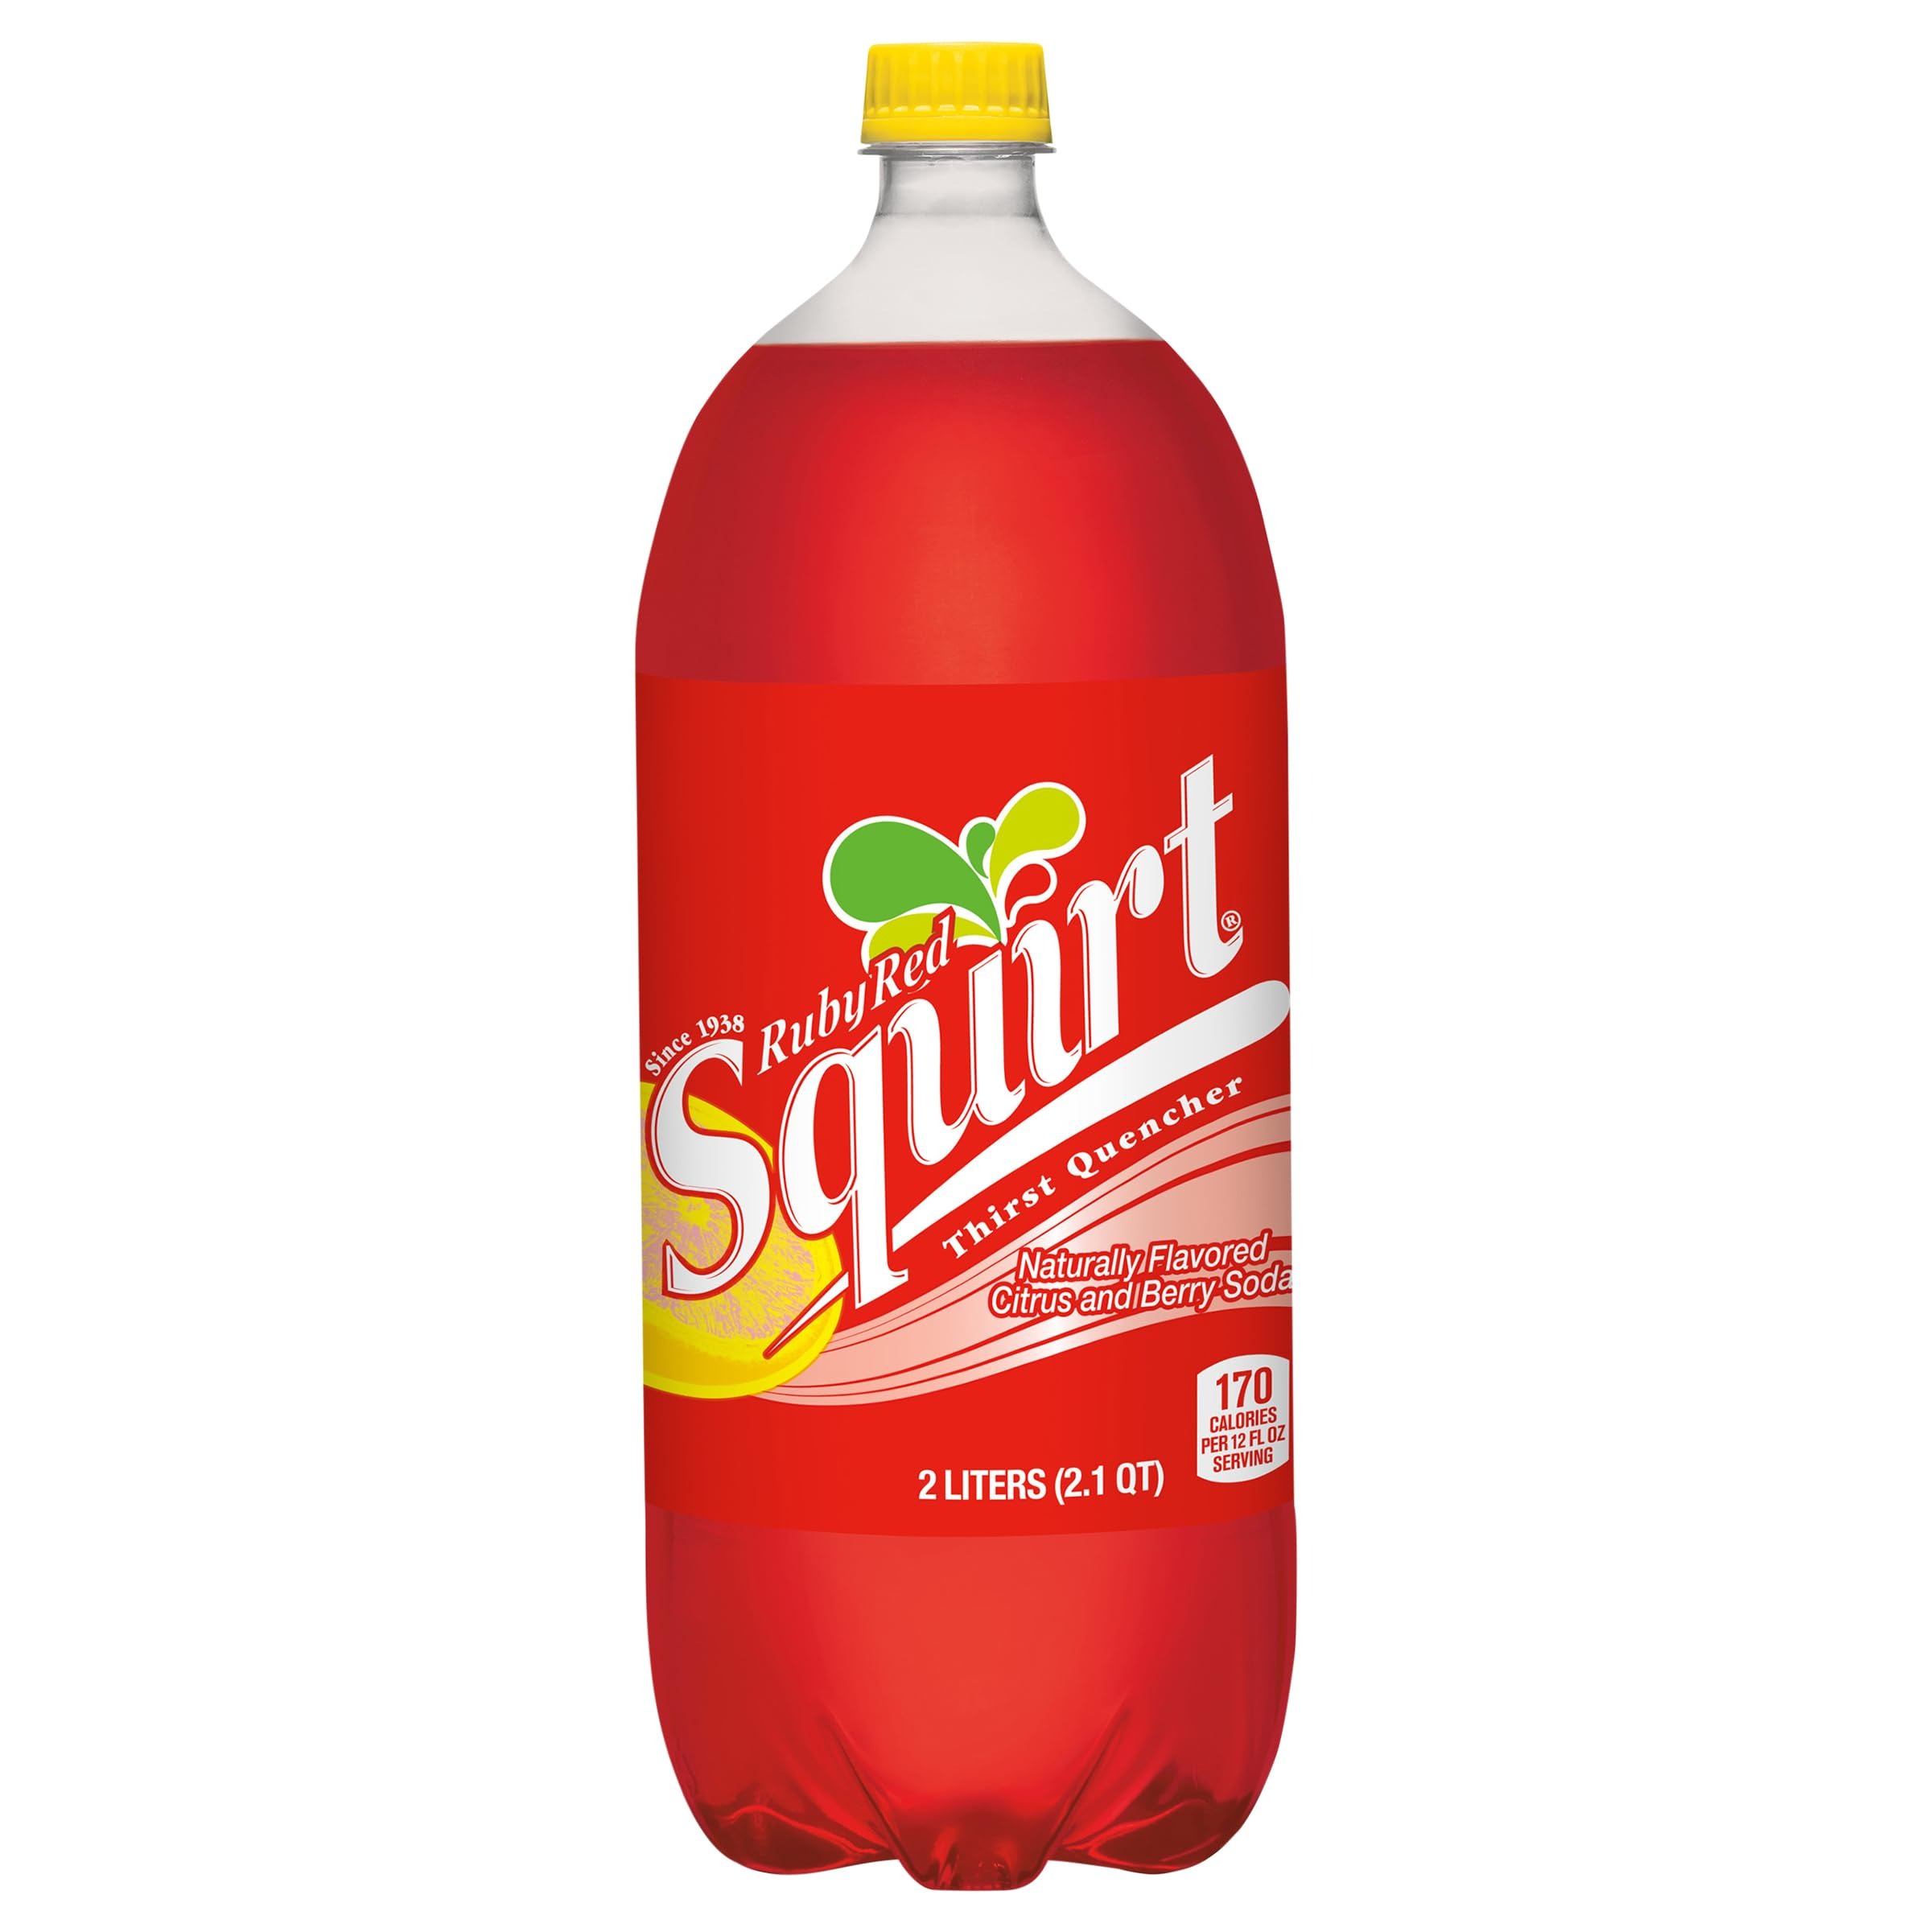
Item Name: Squirt Ruby Red Grapefruit Soda, 2 L bottle
Product Description: Soda Soft Drinks
Value: 67.628
Unit: Fl Oz

Price: 1.66